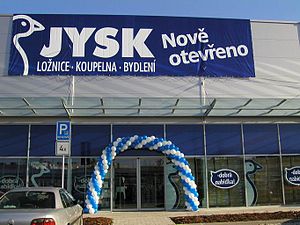
JYSK / Tidslinje
JYSK i Tjekkiet.
"JYSK er en international butikskæde med hovedkontor i Brabrand i udkanten af Aarhus, der siden åbningen af den første butik på Silkeborgvej i Aarhus i 1979 har profileret sig på at sælge ""alt til boligen"" lidt billigere end konkurrenterne.